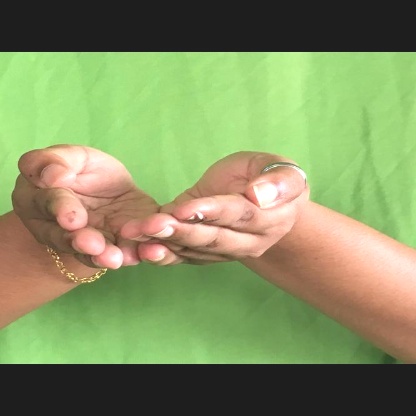
Mudra: Pushpaputa